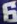
Number: 6